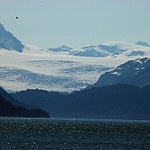
Scene: Outdoor